Pass Mark

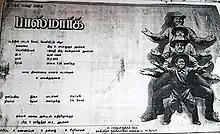
Poster

Pass Mark is a 1993 Indian Tamil-language comedy film written and directed by V. Balakrishnan. The film stars Ramki and Kasthuri, while Janagaraj, Vivek, and S. S. Chandran appear in supporting roles. It was released on 23 July 1993.